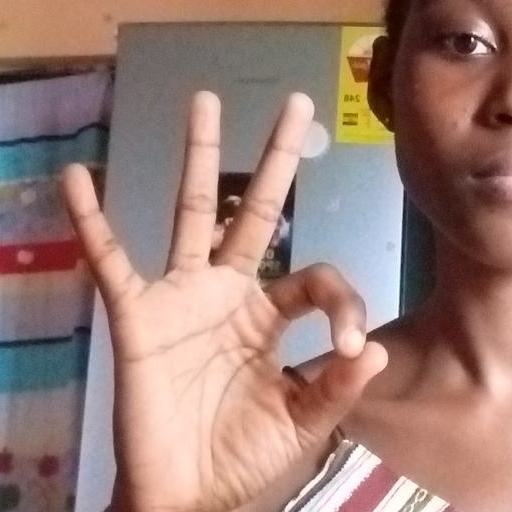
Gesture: ok